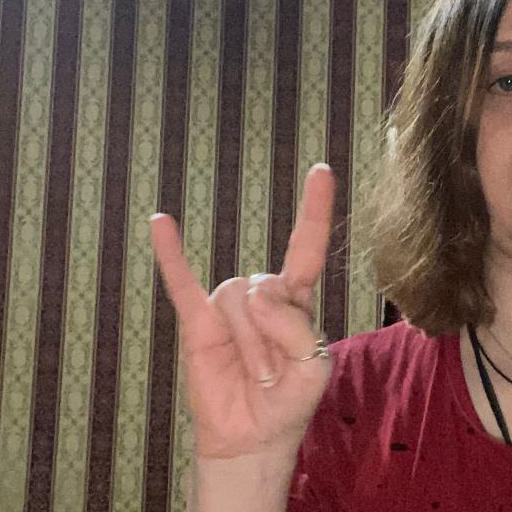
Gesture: rock